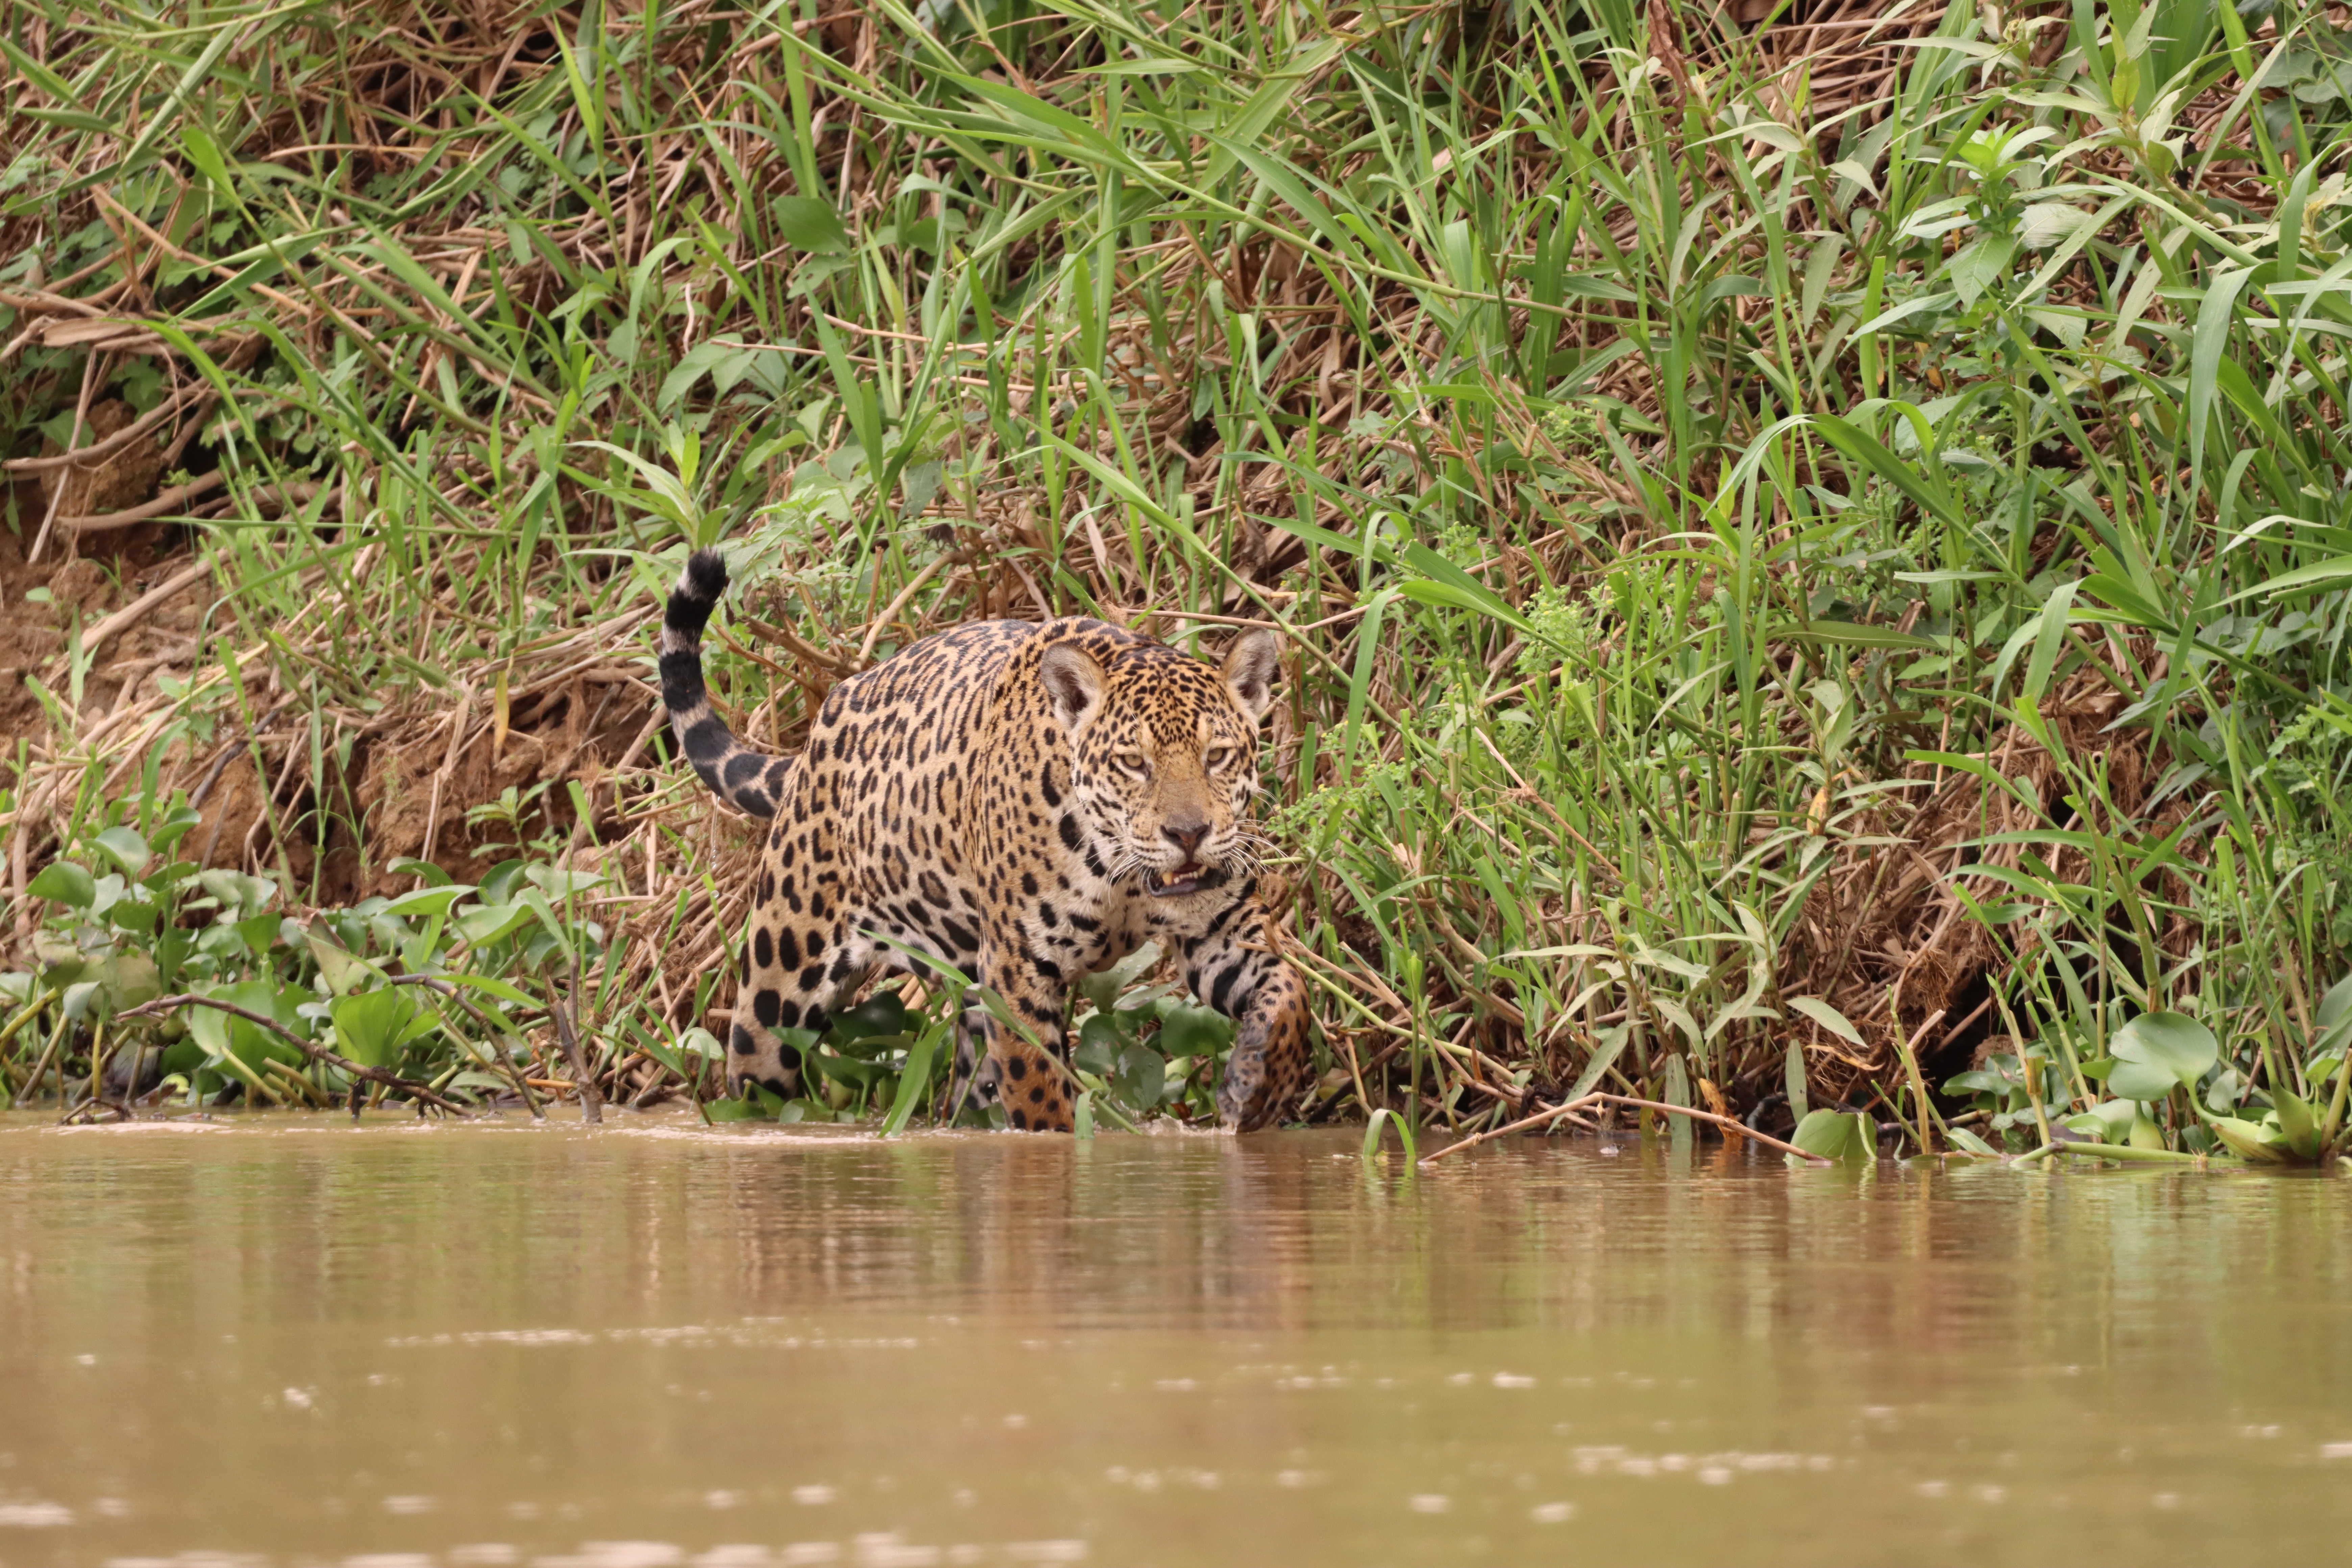
Jaguar: Solar